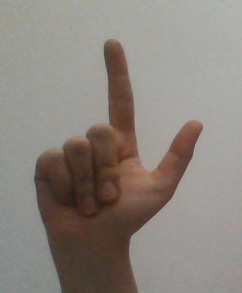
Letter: laam